2012 Czech regional elections

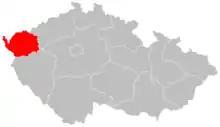

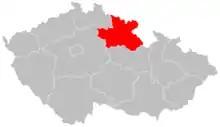

Czech Social Democratic Party won 2008 election in region with 31.94% of votes and formed coalition with Coalition for Hradec Hrálové region and SNK ED.